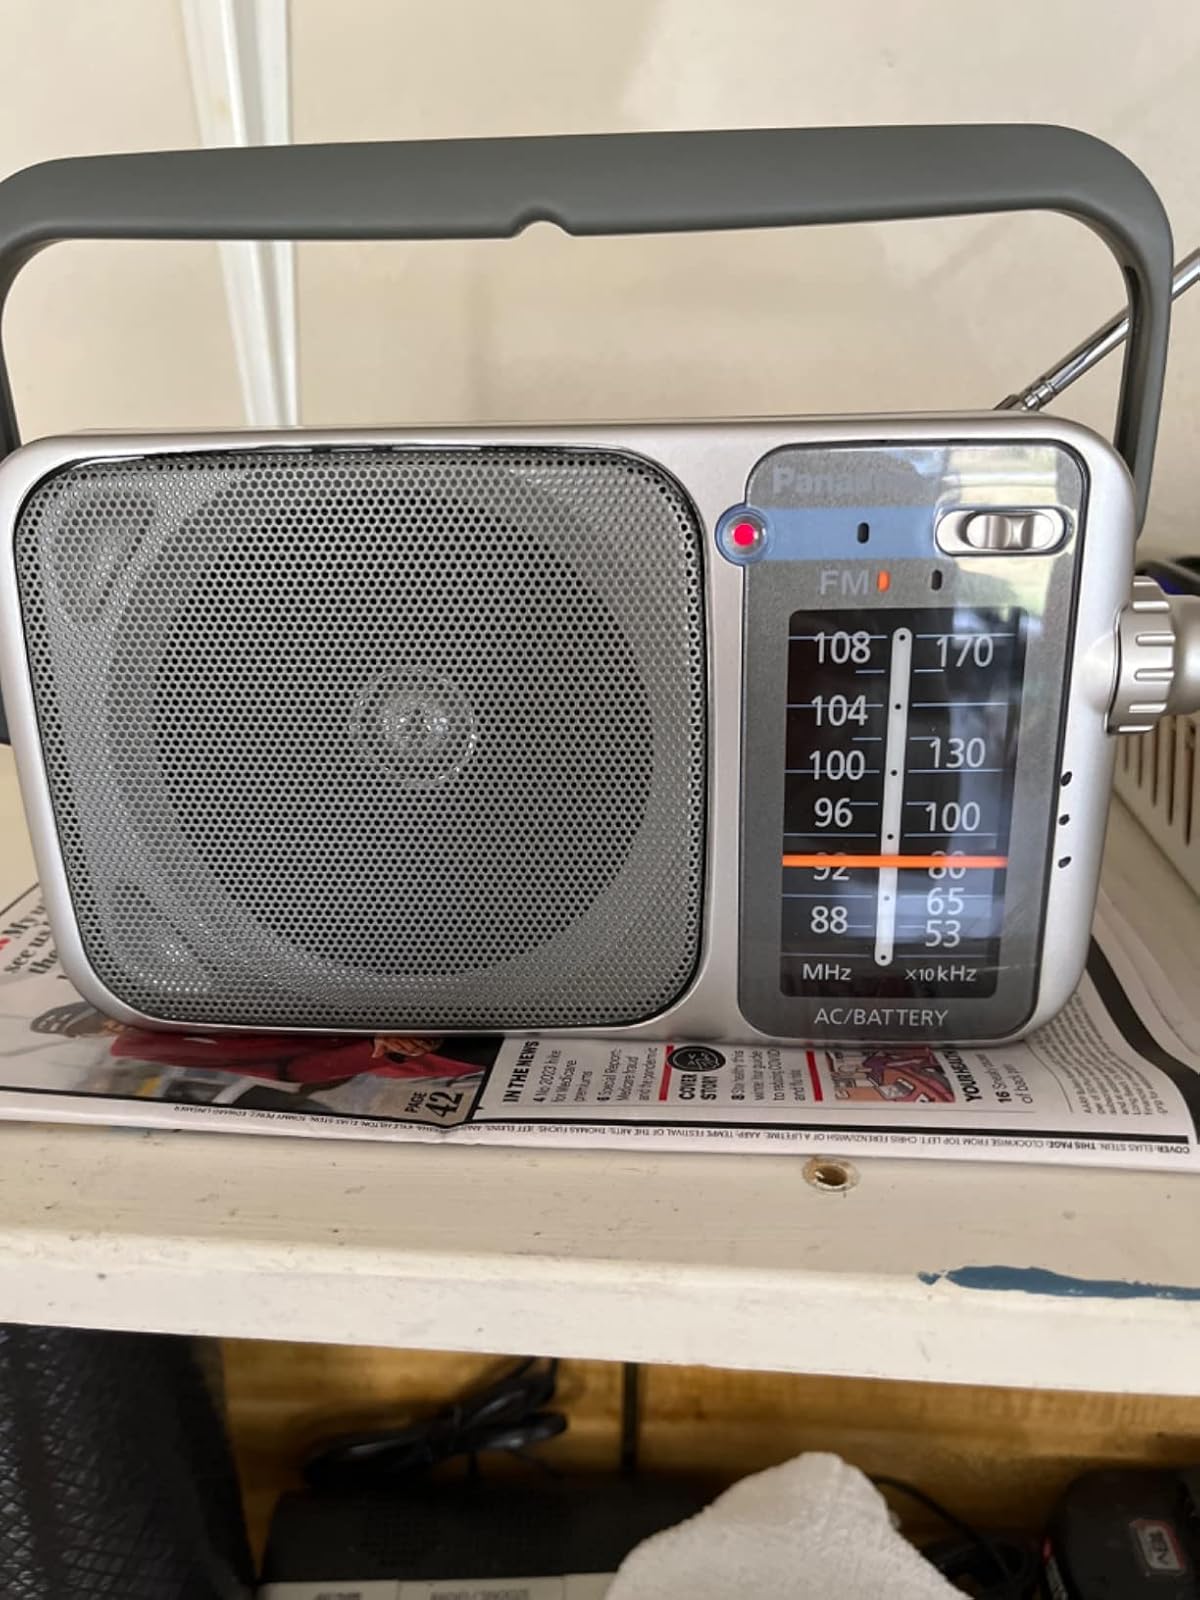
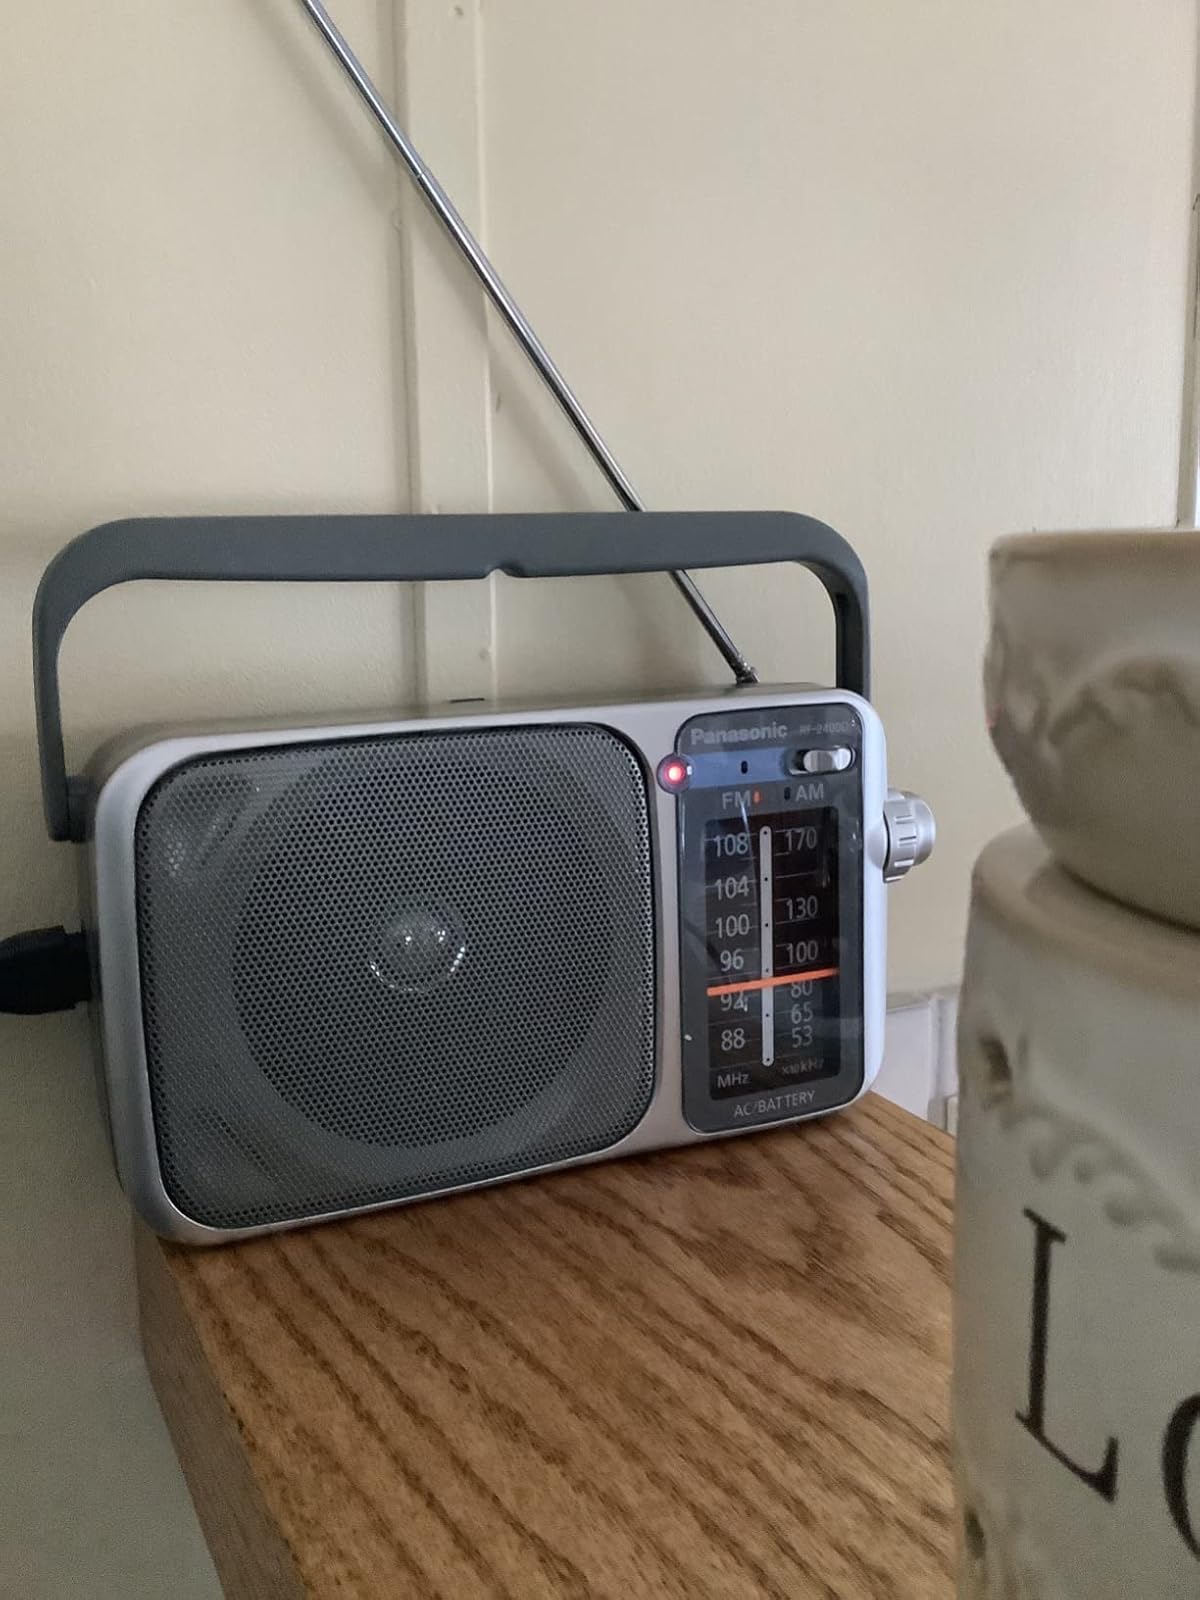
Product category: radio
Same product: yes